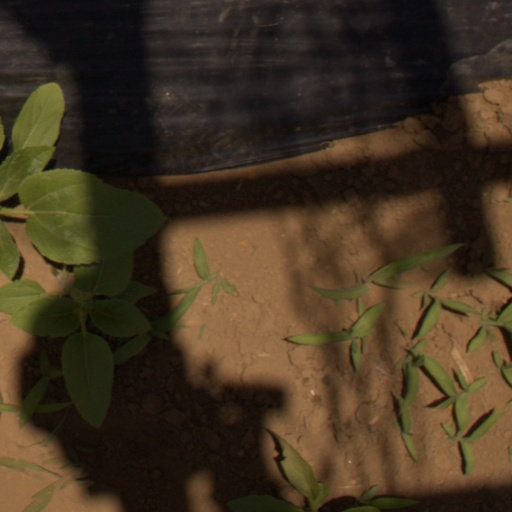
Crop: Jerusalem artichoke